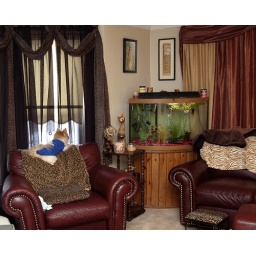
The best seat in the house